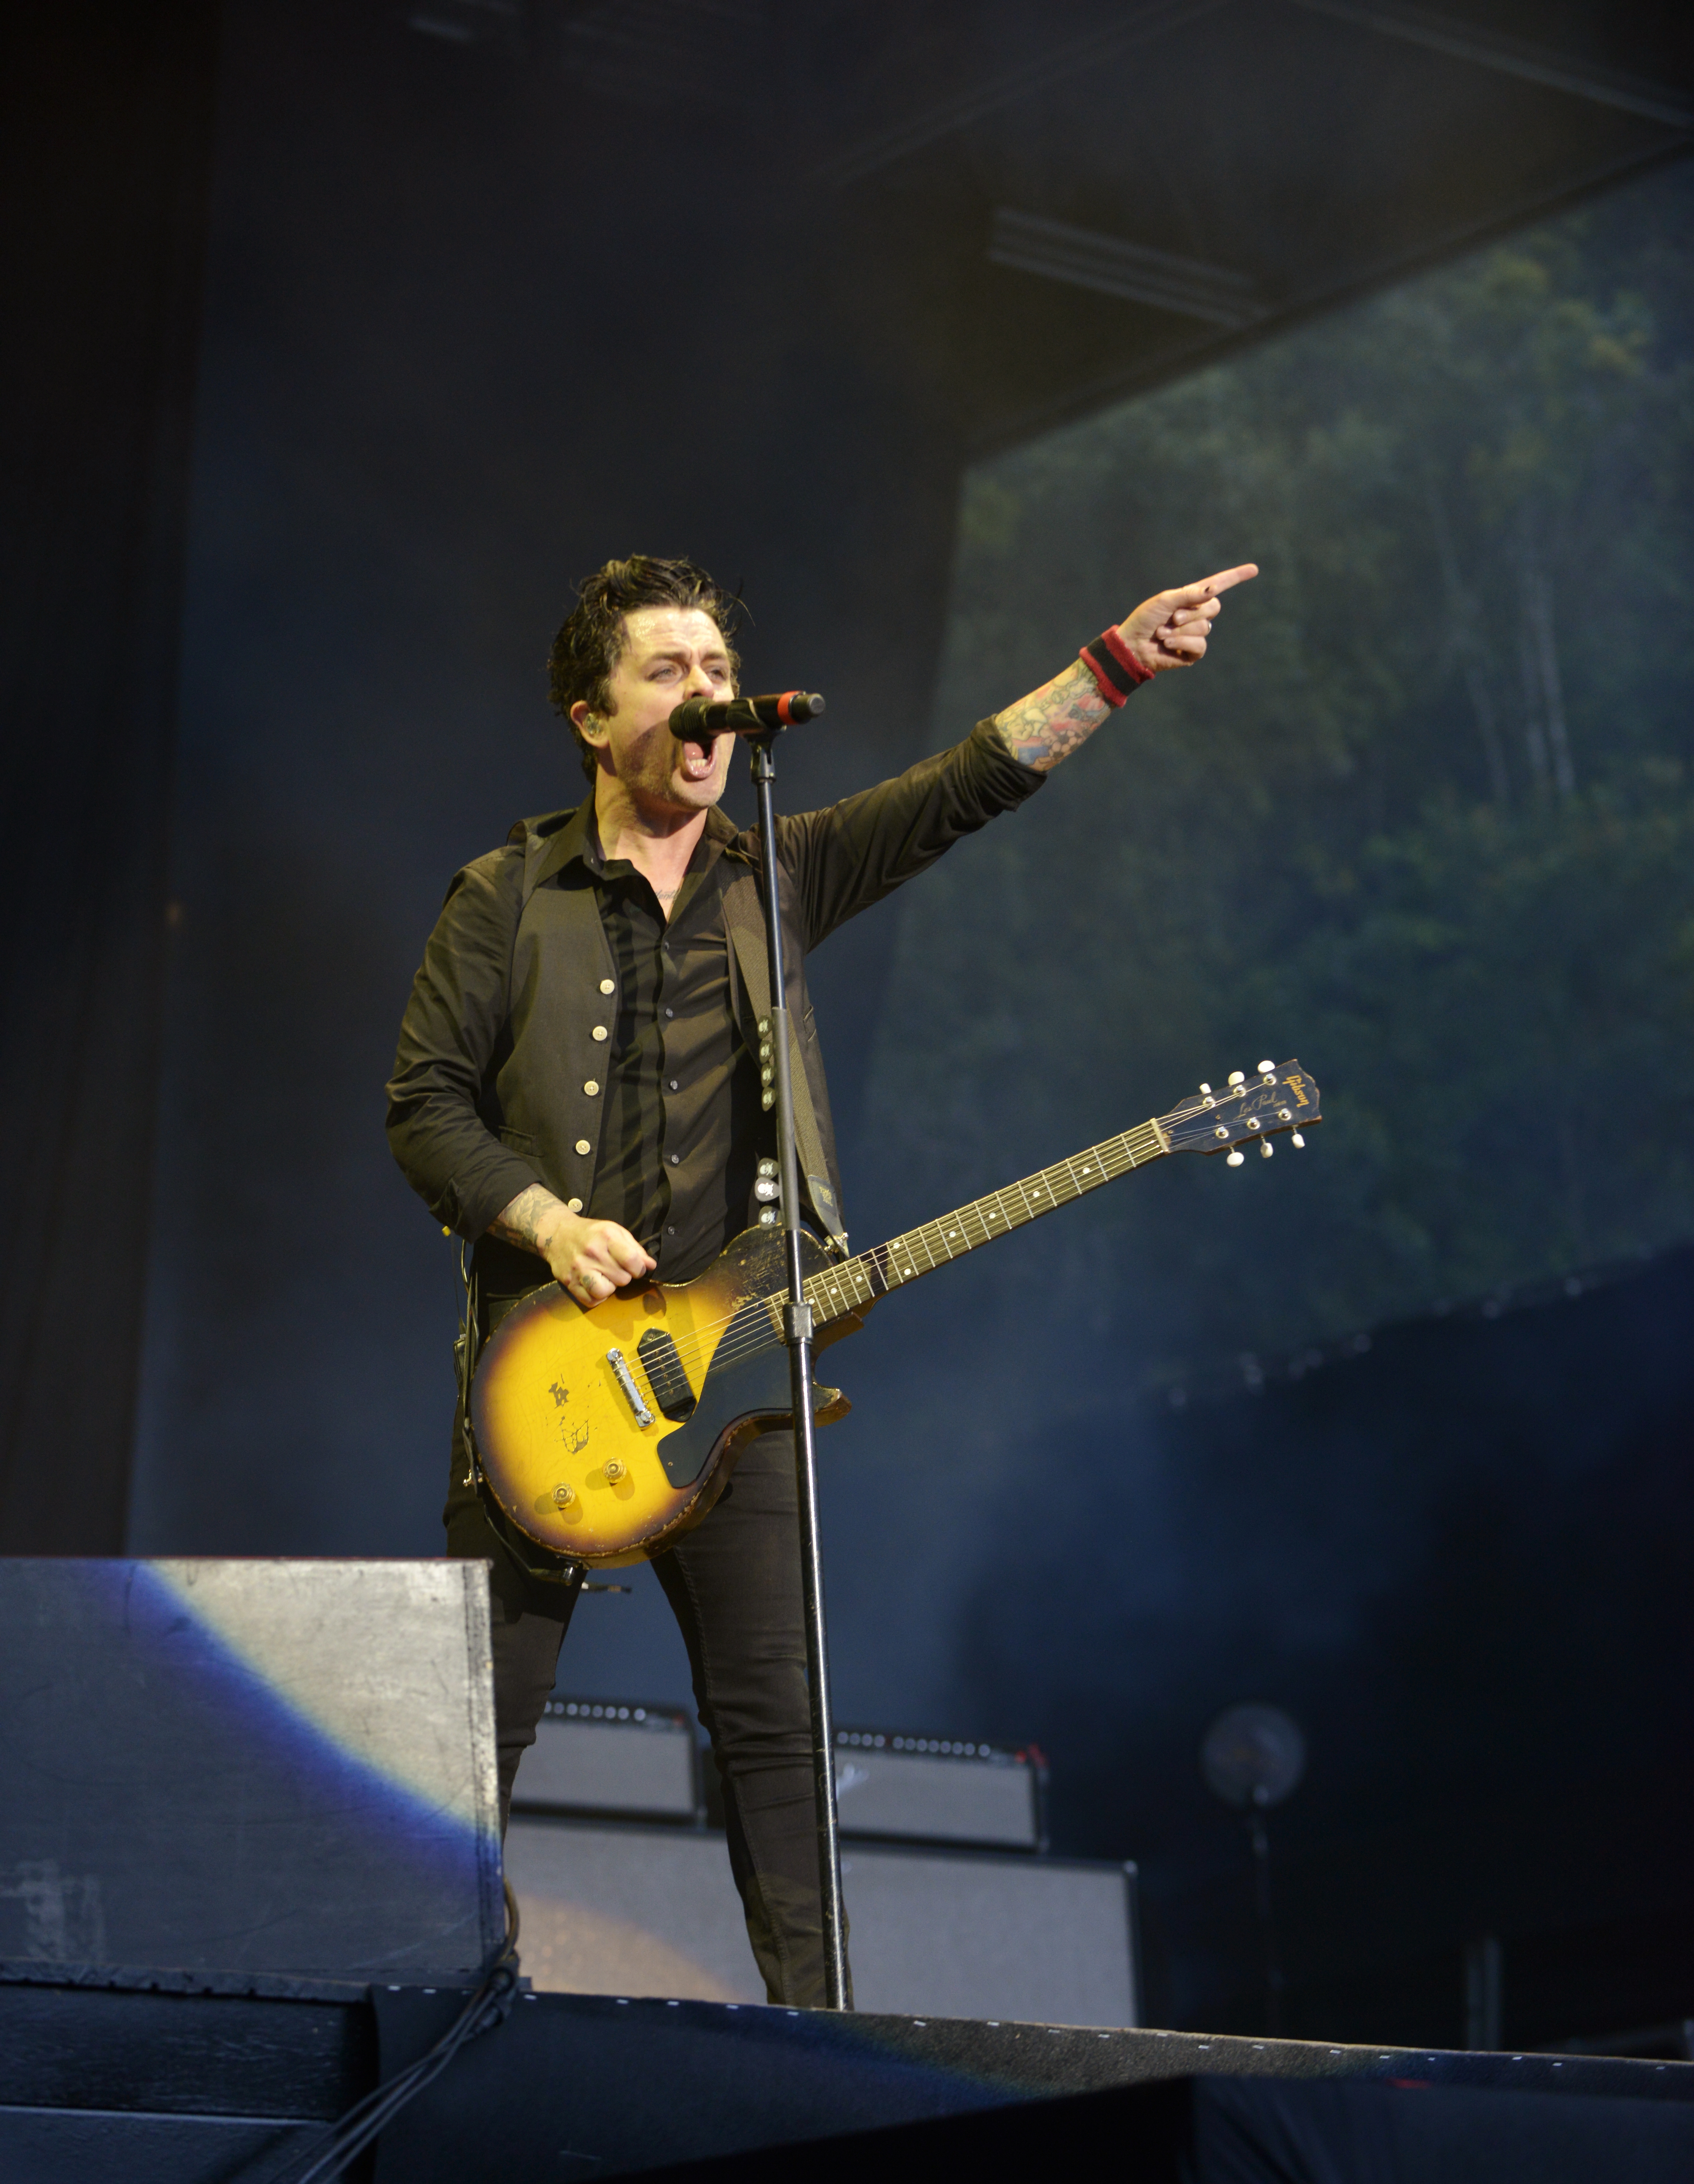
rock, rockroll, shows, guitarist, performance, musician, music, music artist, concert, plucked string instruments, guitar, performing arts, entertainment, singing, stage, string instrument, string instrument accessory, bassist, musical instrument, event, guitar accessory, singer, pop music, bass guitar, public event, performance art, musical instrument accessory, rock concert, slide guitar, song, electric guitar